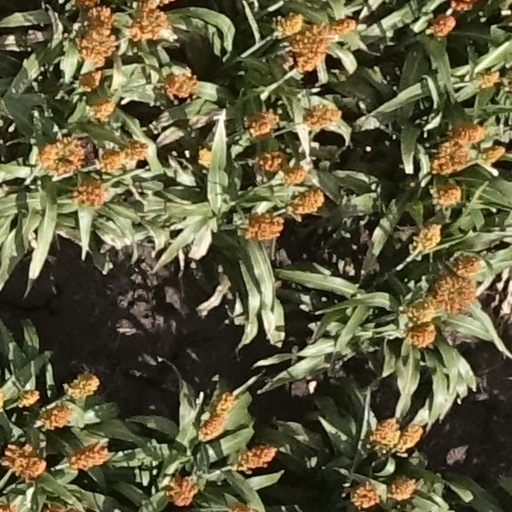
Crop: sorghum